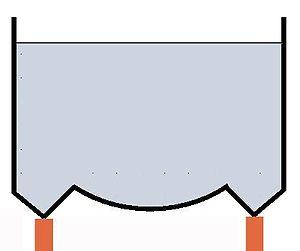
Otto Intze est un ingénieur des travaux publics et professeur allemand, considéré comme le plus grand constructeur de barrages de ce pays. Il enseigna l'hydraulique, le génie civil et la science des matériaux à l’École des Mines d’Aix-la-Chapelle, dont il fut le recteur de 1895 à 1898.